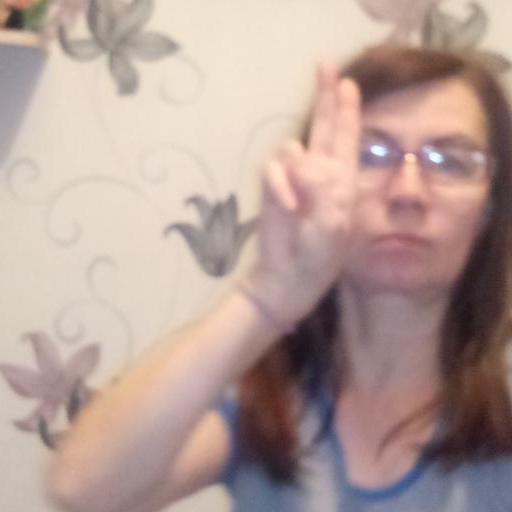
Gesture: two_up